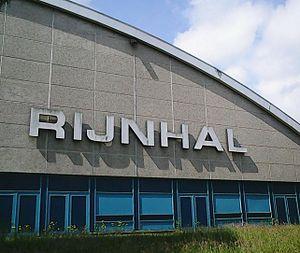
La Coupe du monde de futsal de 1989 est la première édition de la Coupe du monde de futsal de la Fédération internationale de football association. Elle se déroule aux Pays-Bas du 5 au 15 janvier 1989 et voit la victoire du Brésil en finale contre l'équipe du pays hôte.